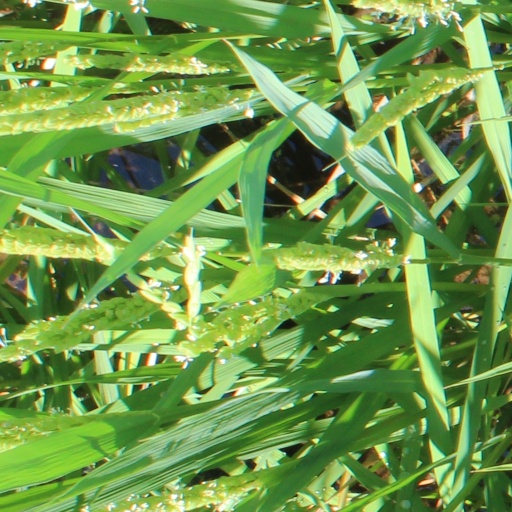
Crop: rice